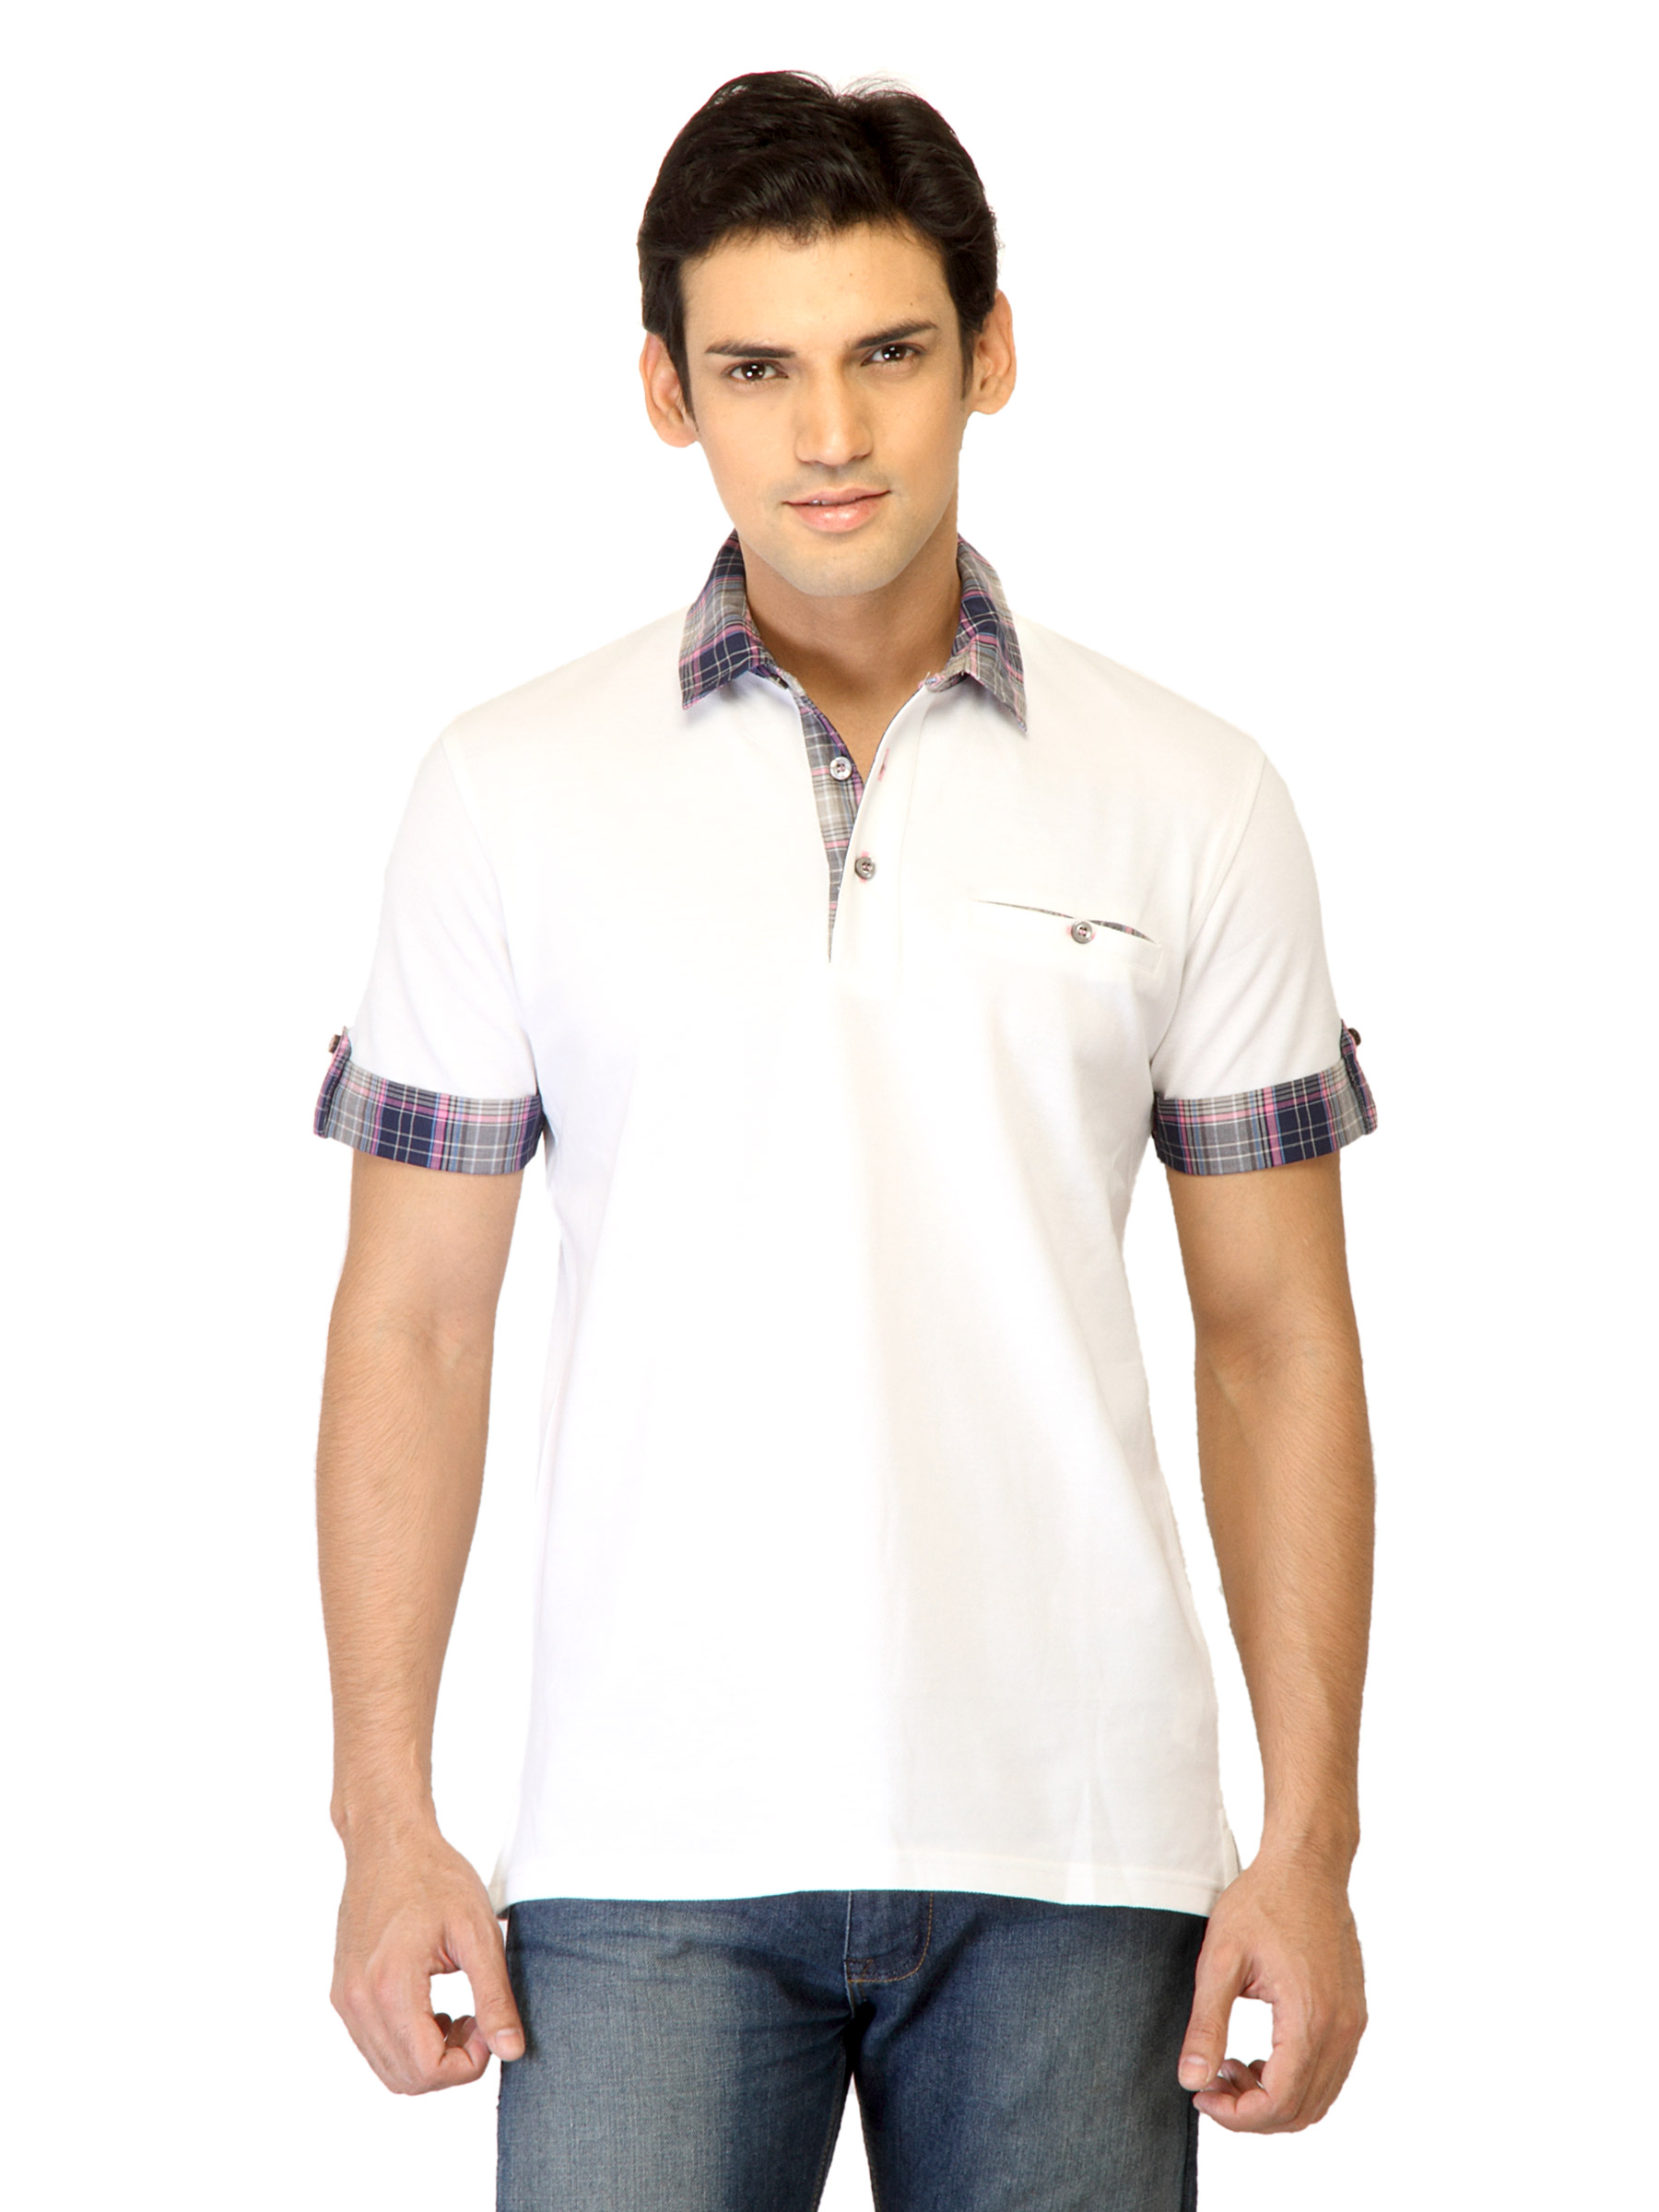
United Colors of Benetton Men Solid White Polo T-shirts
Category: Apparel / Topwear / Tshirts
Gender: Men
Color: White
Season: Summer 2011
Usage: Casual